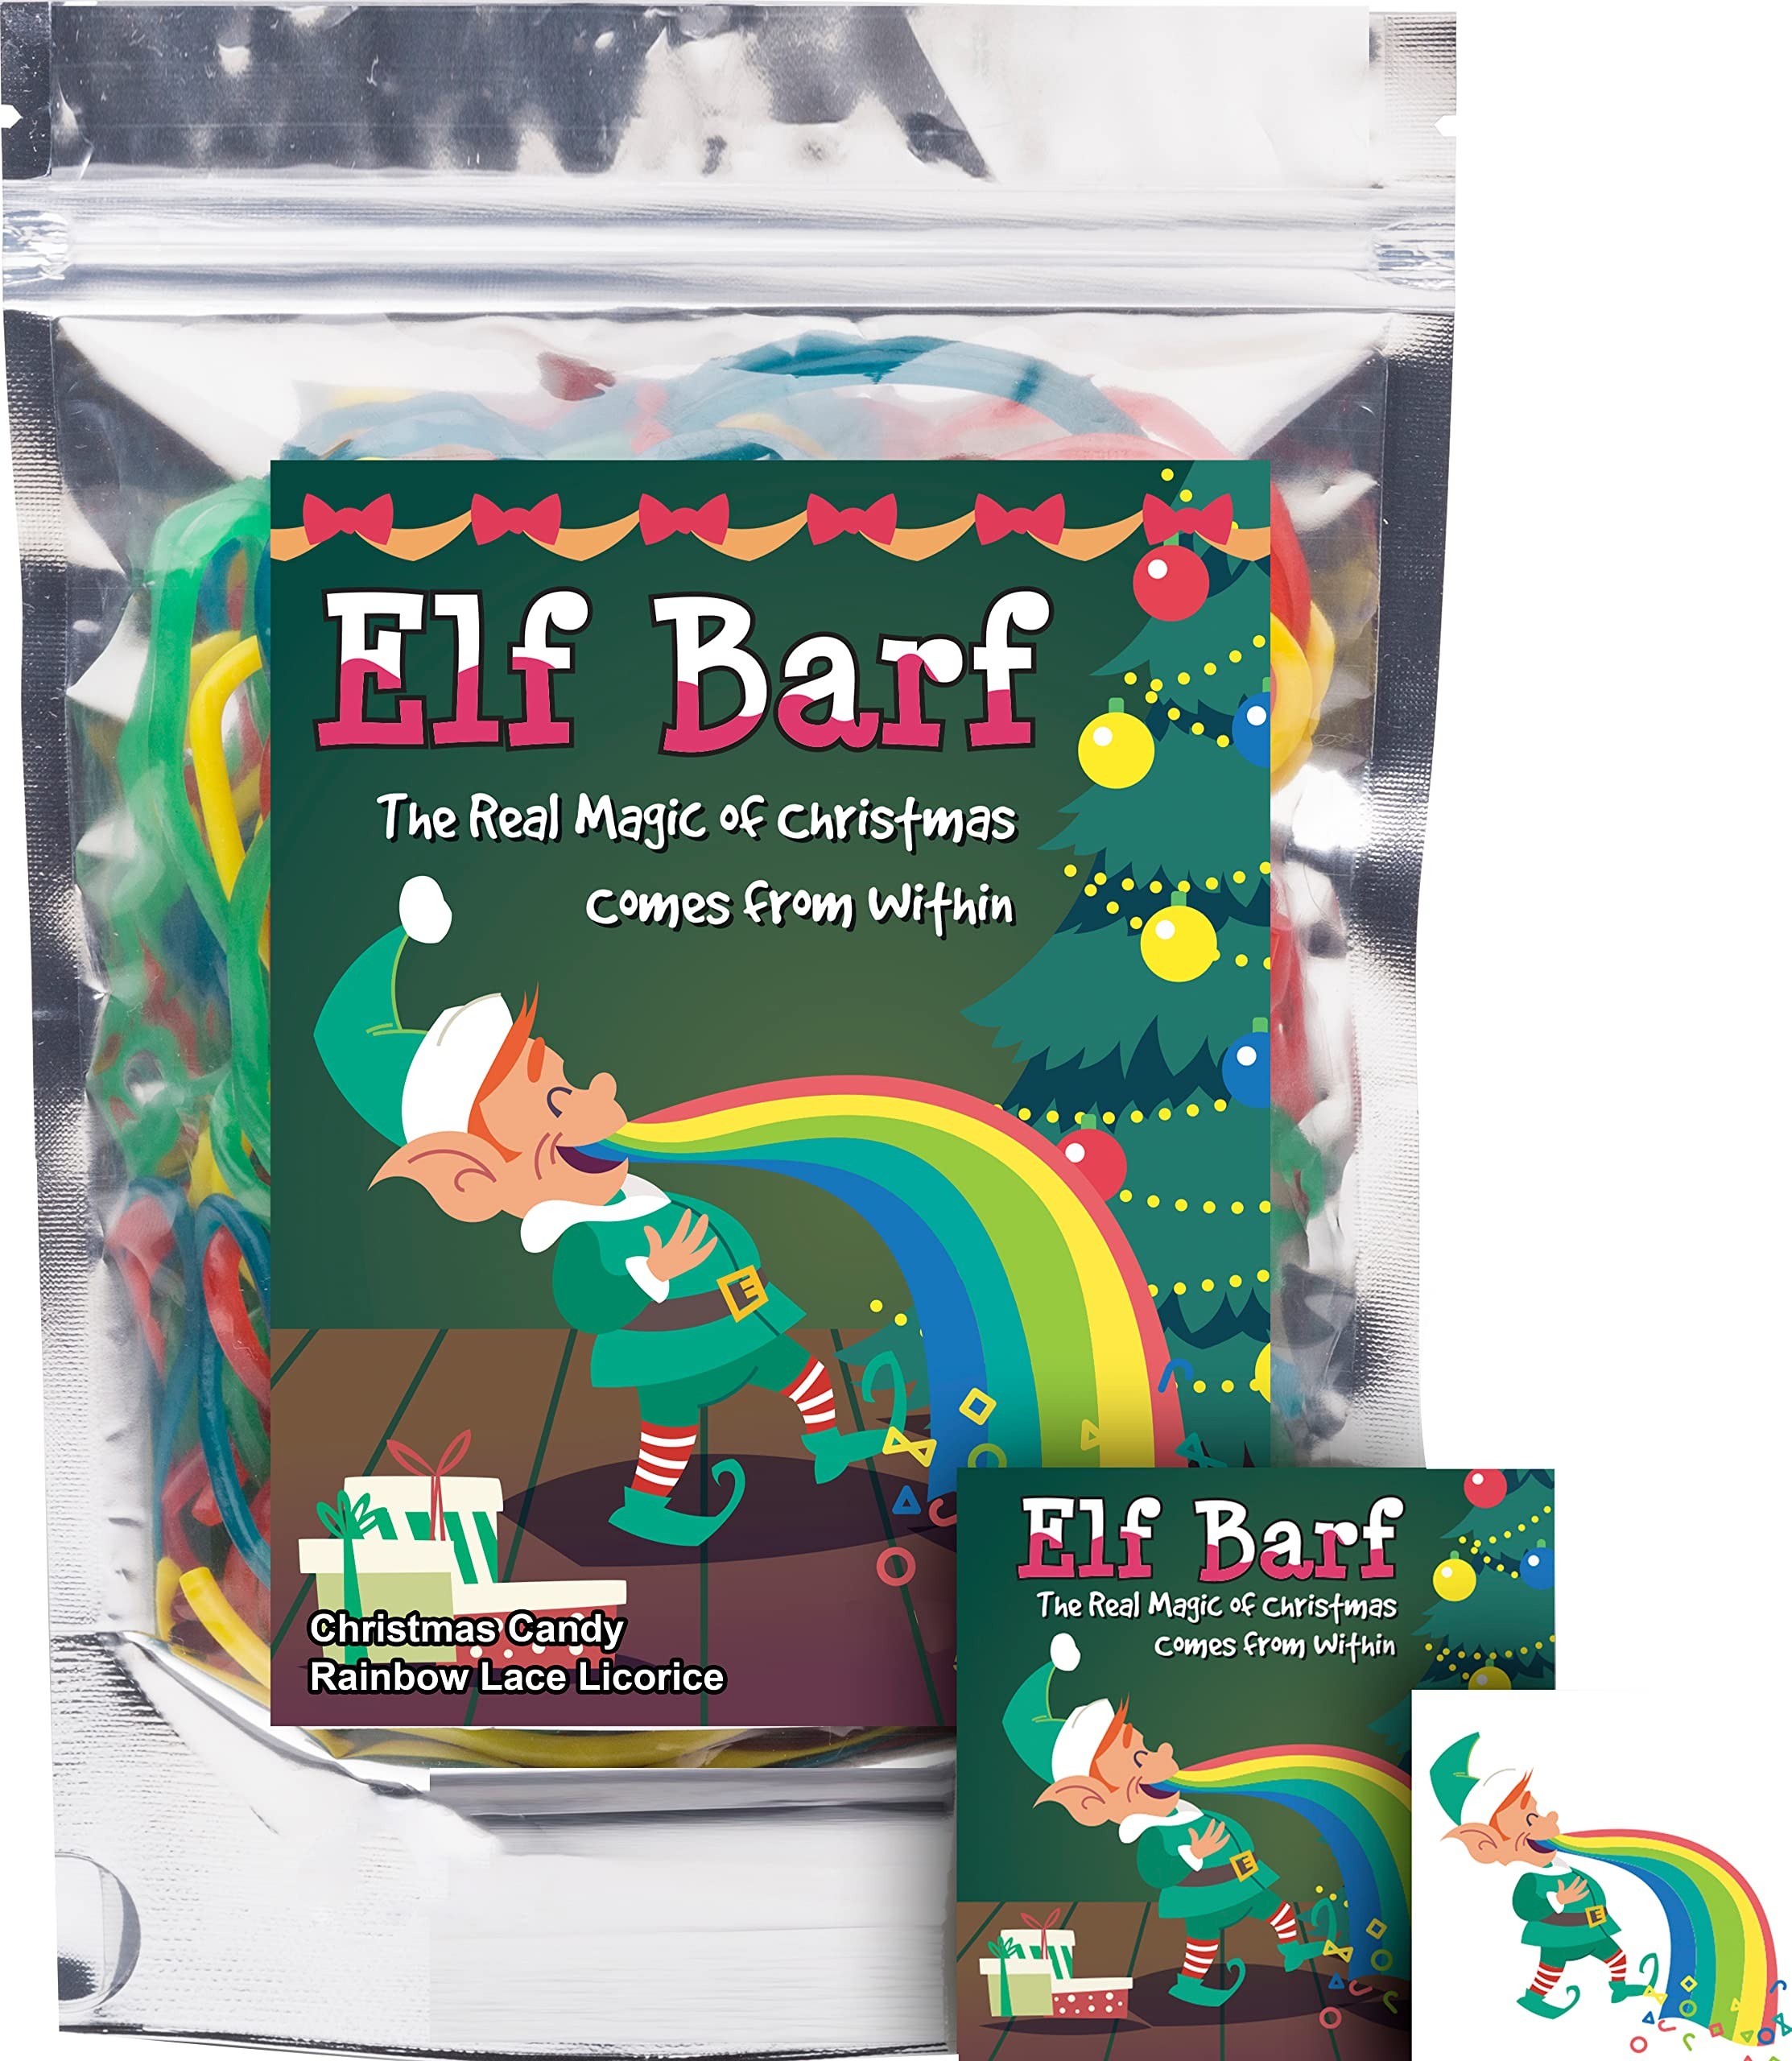
Item Name: Elf Barf Rainbow Lace Licorice Funny Unique Christmas Stocking Stuffer Gag Birthday Girl, Boy and Teens Candy Gift (5.5 Ounces)
Bullet Point 1: MOUTH-WATERING FLAVOR Bite into these Elf Barf Rainbow Lace Licorice Candy and explore the tasty fruitiness hidden inside. Its soft texture is bound to make you grab another packet.
Bullet Point 2: PERFECT GIFT Surprise Christmas lovers with the most flavorsome and silly gift ever. Elf Barf Rainbow Lace Licorice is guaranteed to make anyone’s day instantaneously. Spread smiles through our product!
Bullet Point 3: ELF BARF Delicious Rainbow Lace Licorice Candy. A Unique Christmas Gft, Stocking Stuffer, Birthday Gift.
Bullet Point 4: CONTAINS EVERY FLAVOR Strawberry, Blue Raspberry, Green Apple and Tutti Fruiti
Product Description: <p><strong>Each sealed bag contains:</strong></p><p>- (1) Elf Barf Tattoo and/or (1) Sticker!</p><p>- 3 serving sizes of delicious Strawberry, Blue Raspberry, Green Apple and Tutti Fruiti Rainbow Lace Licorice.</p><p>&nbsp;</p><p>JL Design Media is well known for its appetizing and high quality products. Trust our brand to provide you with excellent jellies and licorice made with the finest of ingredients. We do not compromise on quality and health of our loyal customers. Keeping your comfort and ease in mind, JL Design Media has trained its staff to be well aware of the importance of reliability. We strive hard to make your experience with us as smooth as possible.</p><p>&nbsp;</p><p>Get ready to tantalize your taste buds with our Strawberry, Blue Raspberry, Green Apple and Tutti Fruiti Rainbow Lace Licorice Gummies. The sweet and citrusy flavor is bound to get you addicted. Not only does it entice children but adults as well. The gummy and soft texture of our jelly melts in your mouth immediately. This is a healthy snack alternative when compared to other junk food. Now, you do not need to worry about your or your child’s weight as this is a dependable and reputable option. The vibrant coloring present in our gummies can catch the attention of anyone and its finger-licking flavor is enough to make anyone a fan.&nbsp;</p><p>&nbsp;</p><p>Our well-made gummies are not just for children. The next time you have guests over, serve our jellies and listen to them praise it for the next few minutes. This delicious delight is for teens and adults too! Our exceptional variety of flavors impresses everyone. For Halloween, try Zombie Unicorn Head gummies to match your unicorn-themed décor. For space-themed parties, try our Blueberry and Green Apple flavored Alien Butt gummies. During the chaos of Christmas, invest in our Santa Barf Rainbow Lace Licorice to make your loved ones happy. Our products are known for making your events and occasions more special.</p>
Value: 5.5
Unit: Ounce

Price: 13.99